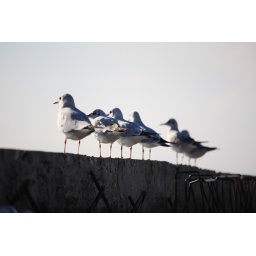
Photo taken in Saratov near the Saratov bridge across the river Volga